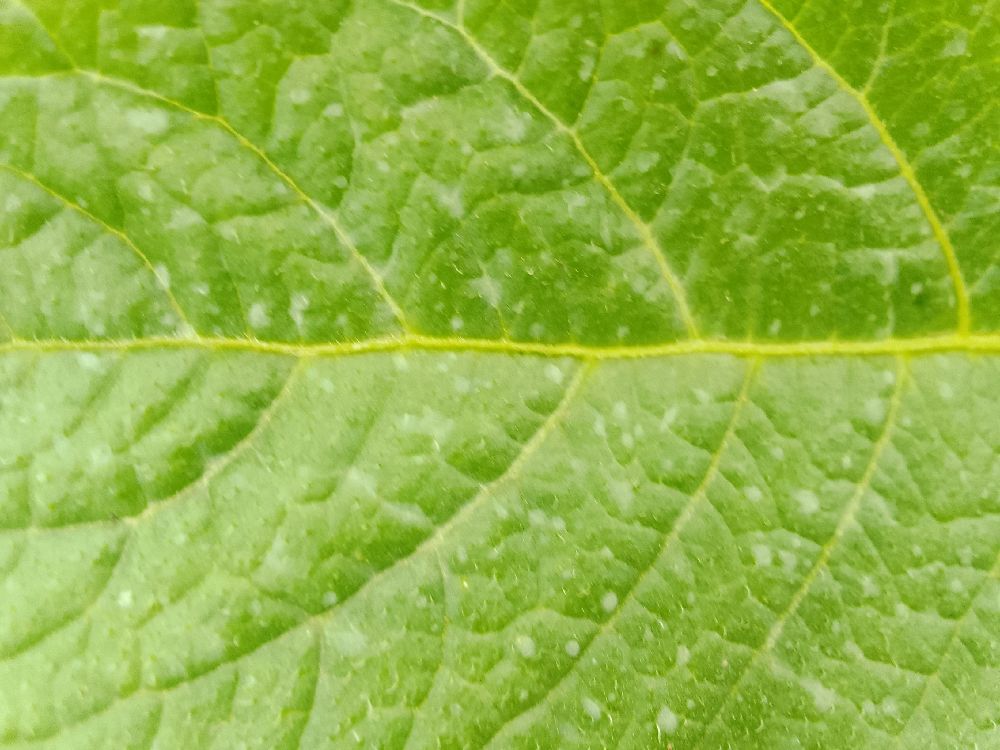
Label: Healthy